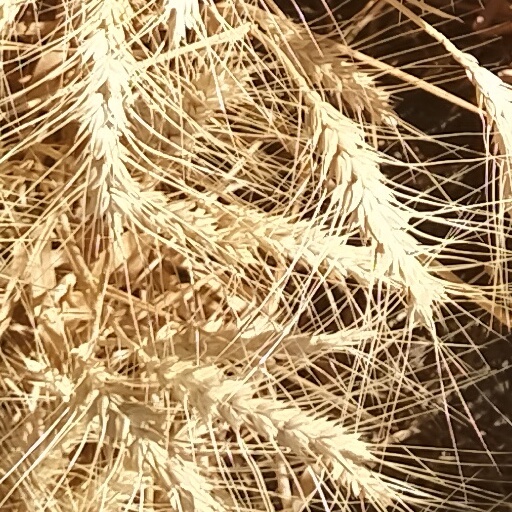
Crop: wheat